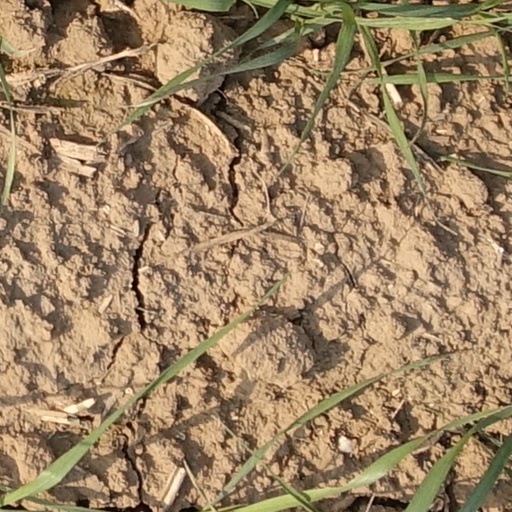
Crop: wheat